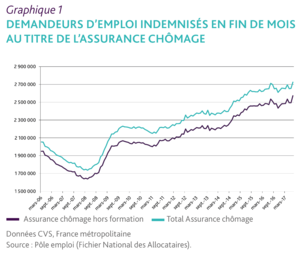
Effet sur le financement des demandeurs d'emploi
La loi de modernisation de l'économie est une loi du 4 août 2008, publiée au JORF du 5 août, constituée de quatre grands volets : encourager les entrepreneurs tout au long de leur parcours, relancer la concurrence, renforcer l’attractivité du territoire et améliorer le financement de l’économie.